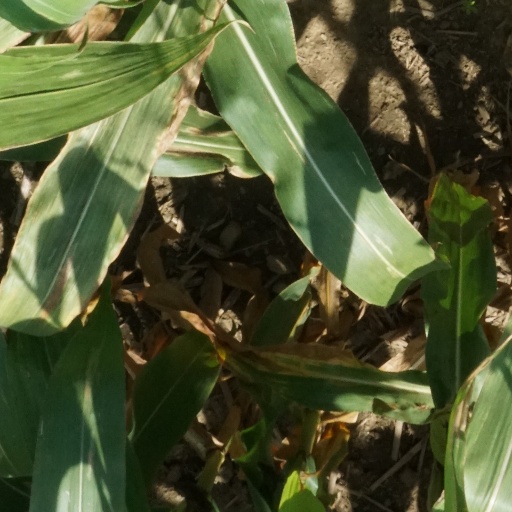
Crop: maize; corn